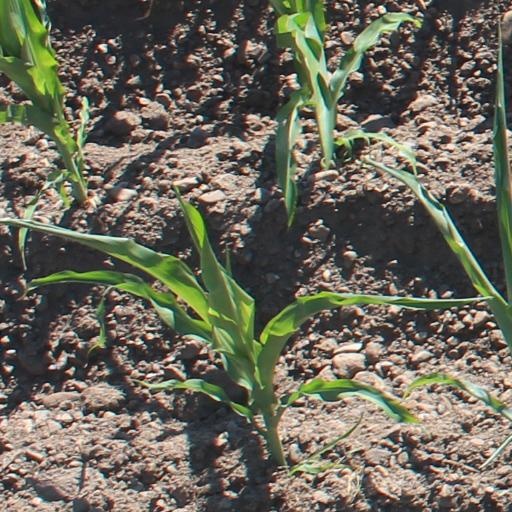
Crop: maize; corn